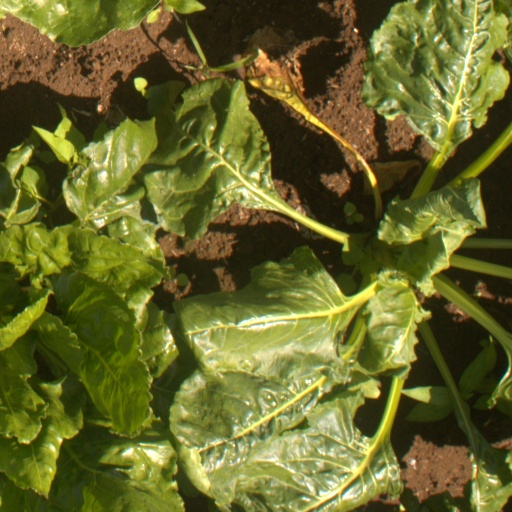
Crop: sugar beet